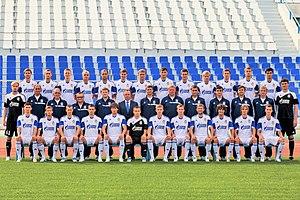
Le Volgar Astrakhan est un club de football russe basé à Astrakhan.